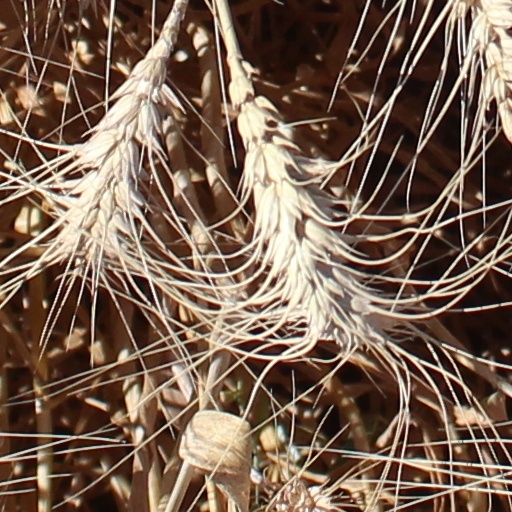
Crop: wheat